Hattie Mae Whiting White

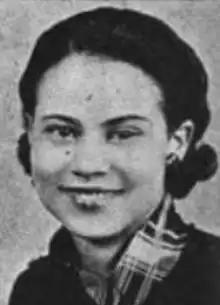

Hattie Mae Whiting White (May 22, 1916 – July 30, 1993) was an American educator and politician. As the first Black member of the Houston Independent School District's board in 1958, she was also the city's first Black elected official in the 20th century.